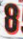
Number: 8